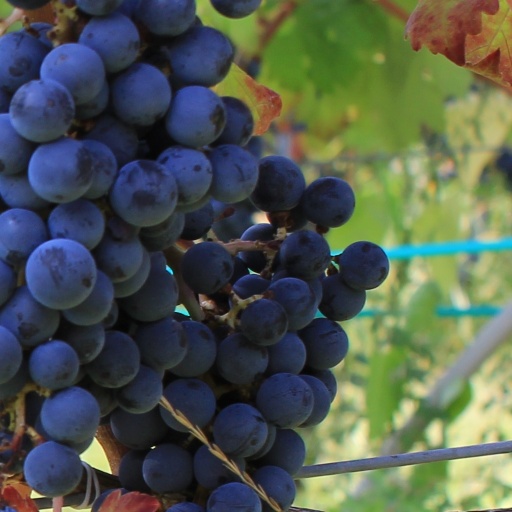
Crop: grape